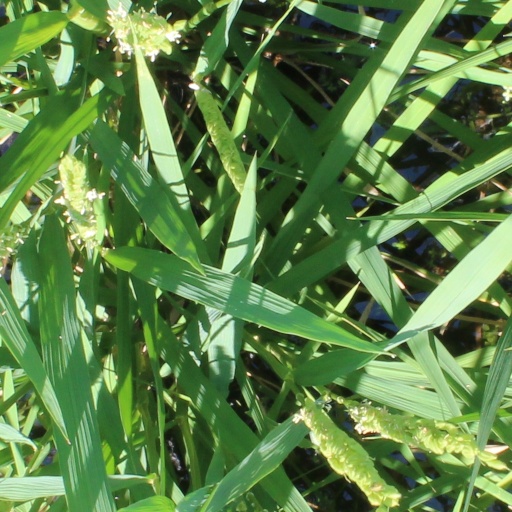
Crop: rice